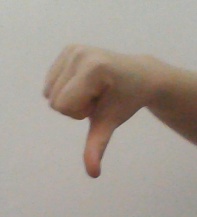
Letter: waw